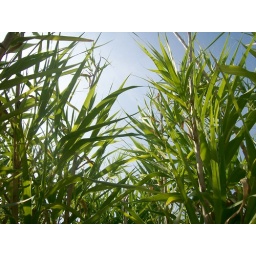
Reminds me of that scene in a Laura Ingalls book where she gets lost in the tall grass on the prarie.